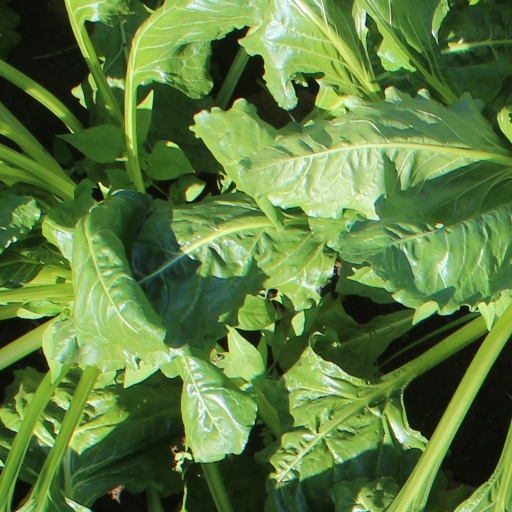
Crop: sugar beet